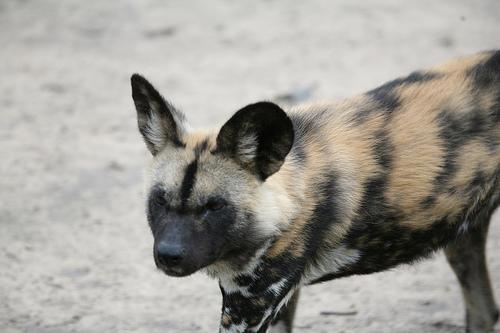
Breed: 211-n000025-African_hunting_dog